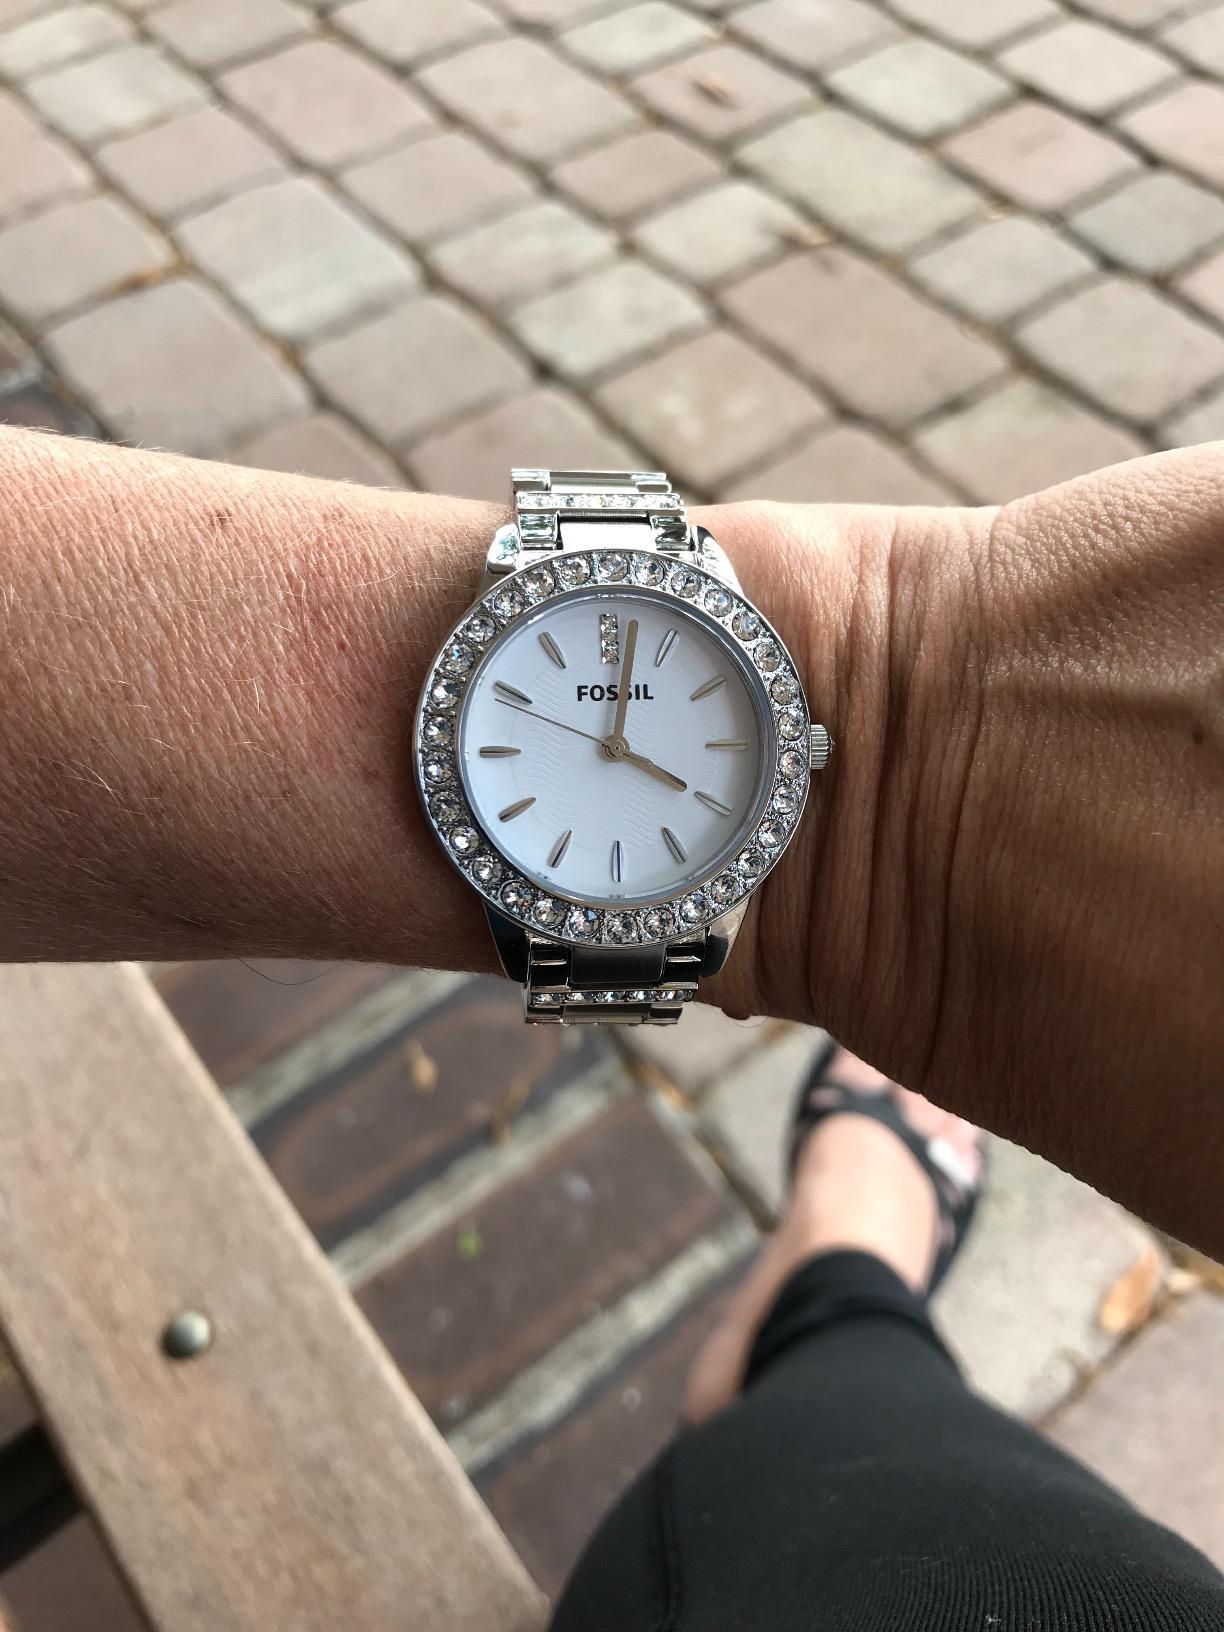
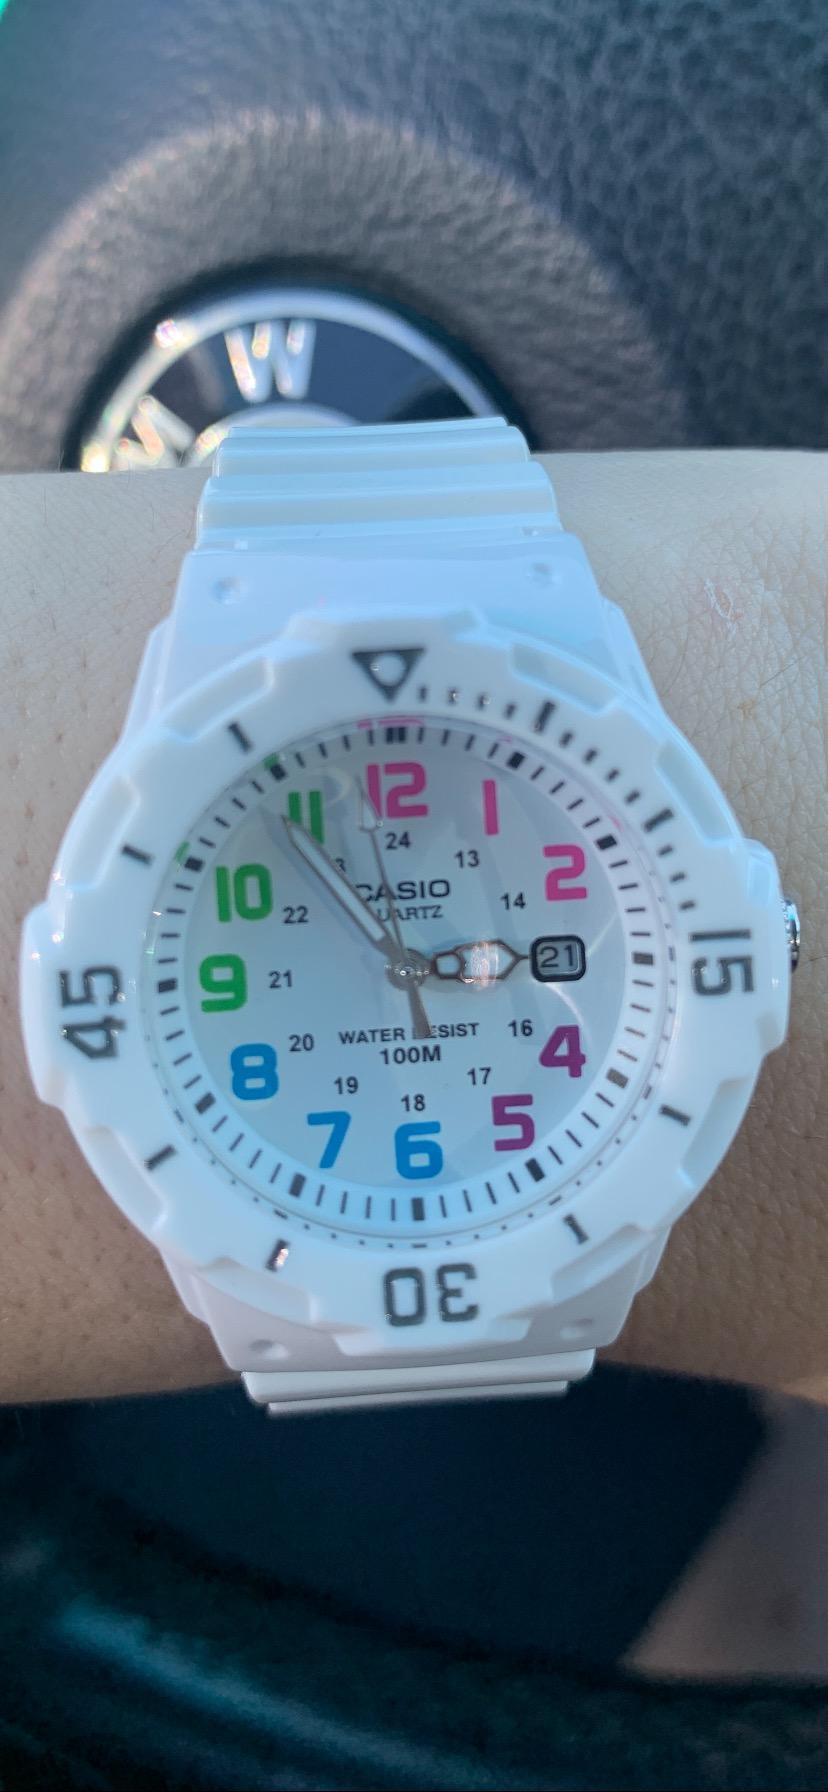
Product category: accessories_watch
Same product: no